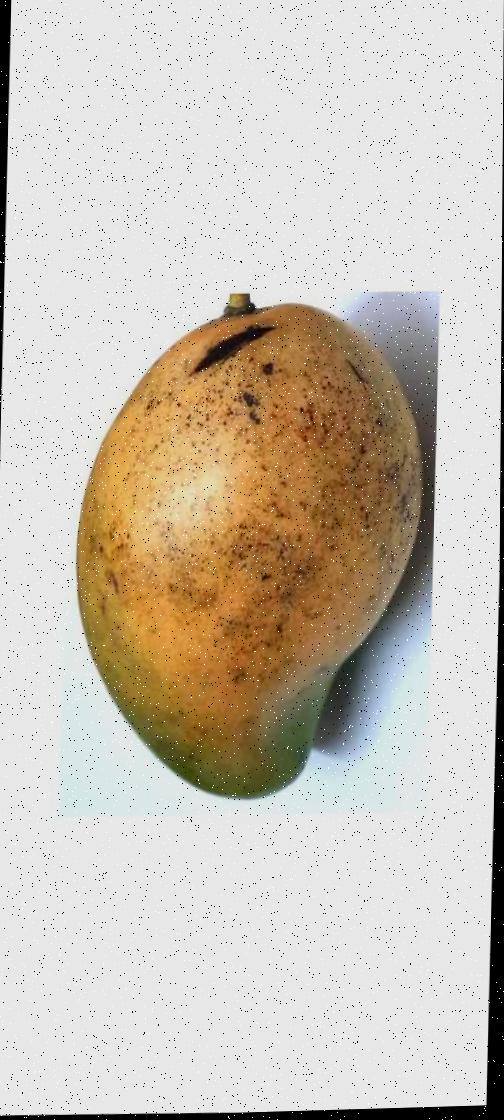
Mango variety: Rupali